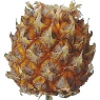
Label: Pineapple Mini 1